Describe the emotion expressed in this image:  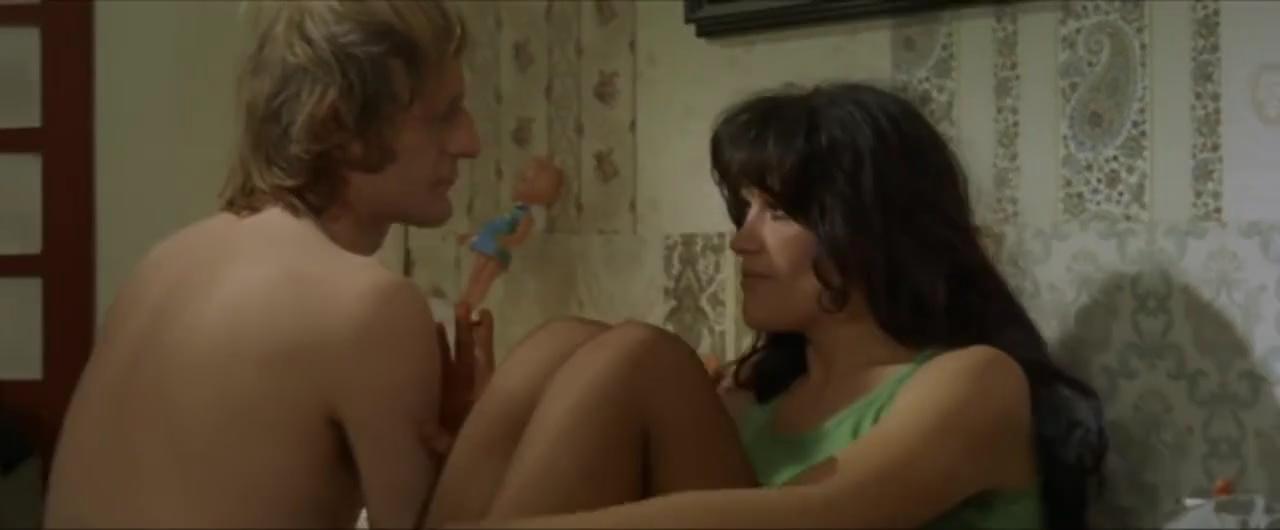
This person displays Fear, valence and arousal with low intensity.